Fort Point Channel

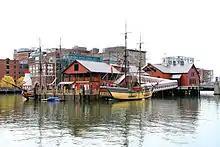
Fort Point Channel

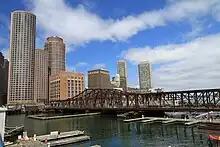
Old Northern Avenue Bridge

Fort Point Channel is a maritime channel adjacent to Boston, Massachusetts. The channel separates South Boston from Downtown Boston and feeds into Boston Harbor. The channel is surrounded by the Fort Point neighborhood, which is also named after the same colonial-era fort.